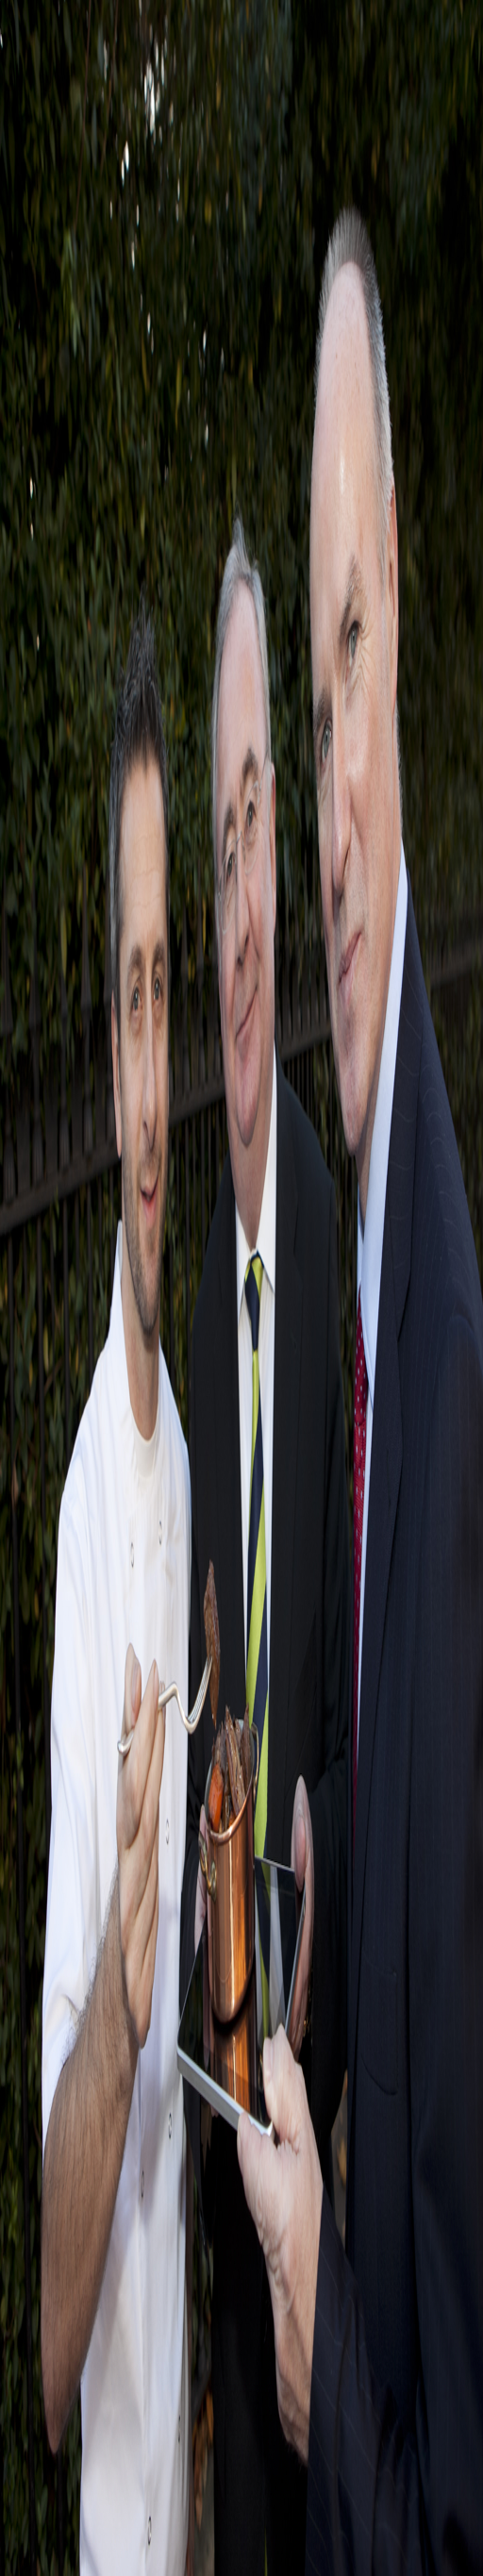
the trick to a successful event ... food !